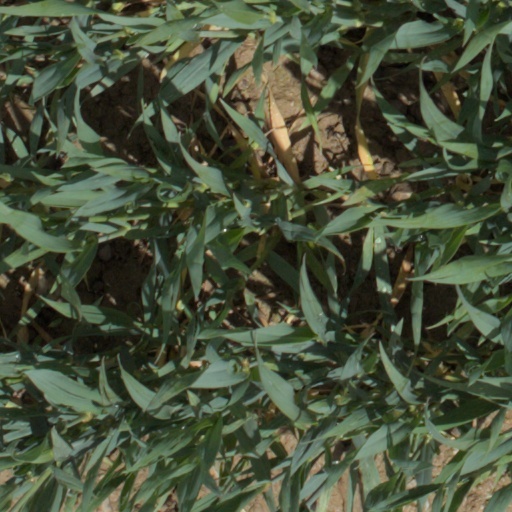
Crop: wheat